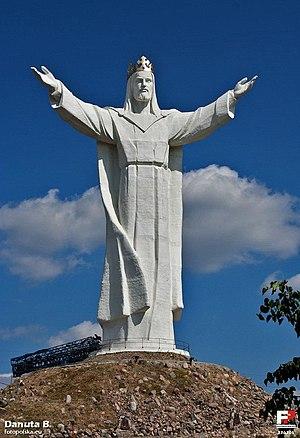
Cet article recense les statues les plus hautes actuellement érigées.